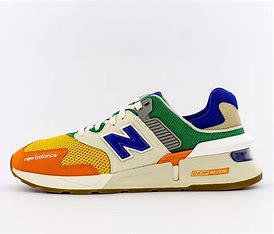
Brand: New
Model: Balance New Balance 997 Marathon